Market Raja MBBS

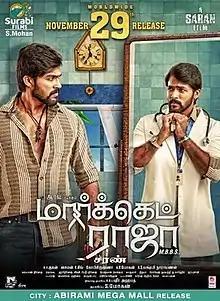
Theatrical release poster

Market Raja MBBS is 2019 Indian Tamil-language film written and directed by Saran and produced by S. Mohan. The film stars Arav in the title role in his lead film debut alongside Nikesha Patel. The music was composed by Simon K. King, while cinematography was handled by the director's younger brother, K. V. Guhan and editing by Gopi Krishna. The film released on 29 November 2019. The film's title is similar to Saran's "Vasool Raja MBBS" (2004).